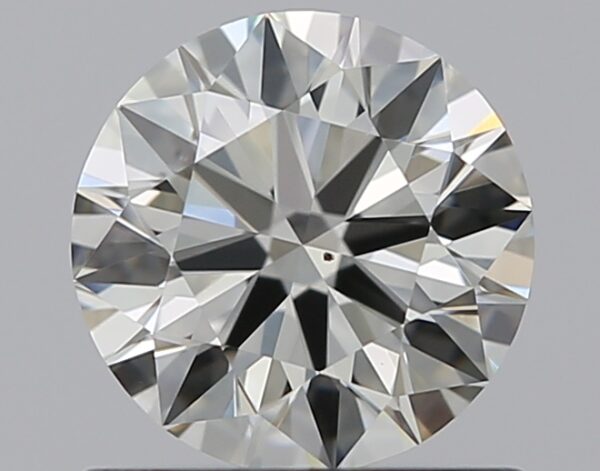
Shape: round
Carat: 0.71
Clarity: VS2
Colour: K
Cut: EX
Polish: EX
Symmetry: EX
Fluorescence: F
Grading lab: GIA
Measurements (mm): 5.71 x 5.73 x 3.5